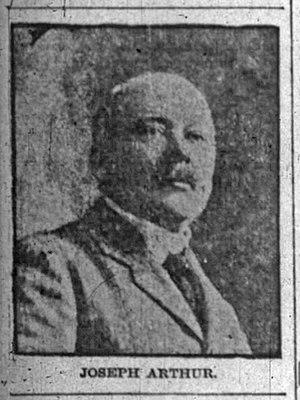
Joseph Arthur en 1900. Photographie parue dans The Indianapolis News le 9 juin 1900.
Joseph Arthur, de son vrai nom Arthur Hill Smith, né en 1848 à Centerville dans l'Indiana et mort le 21 février 1906 à New York, est un dramaturge américain.